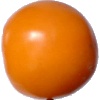
Label: yellow_tomato